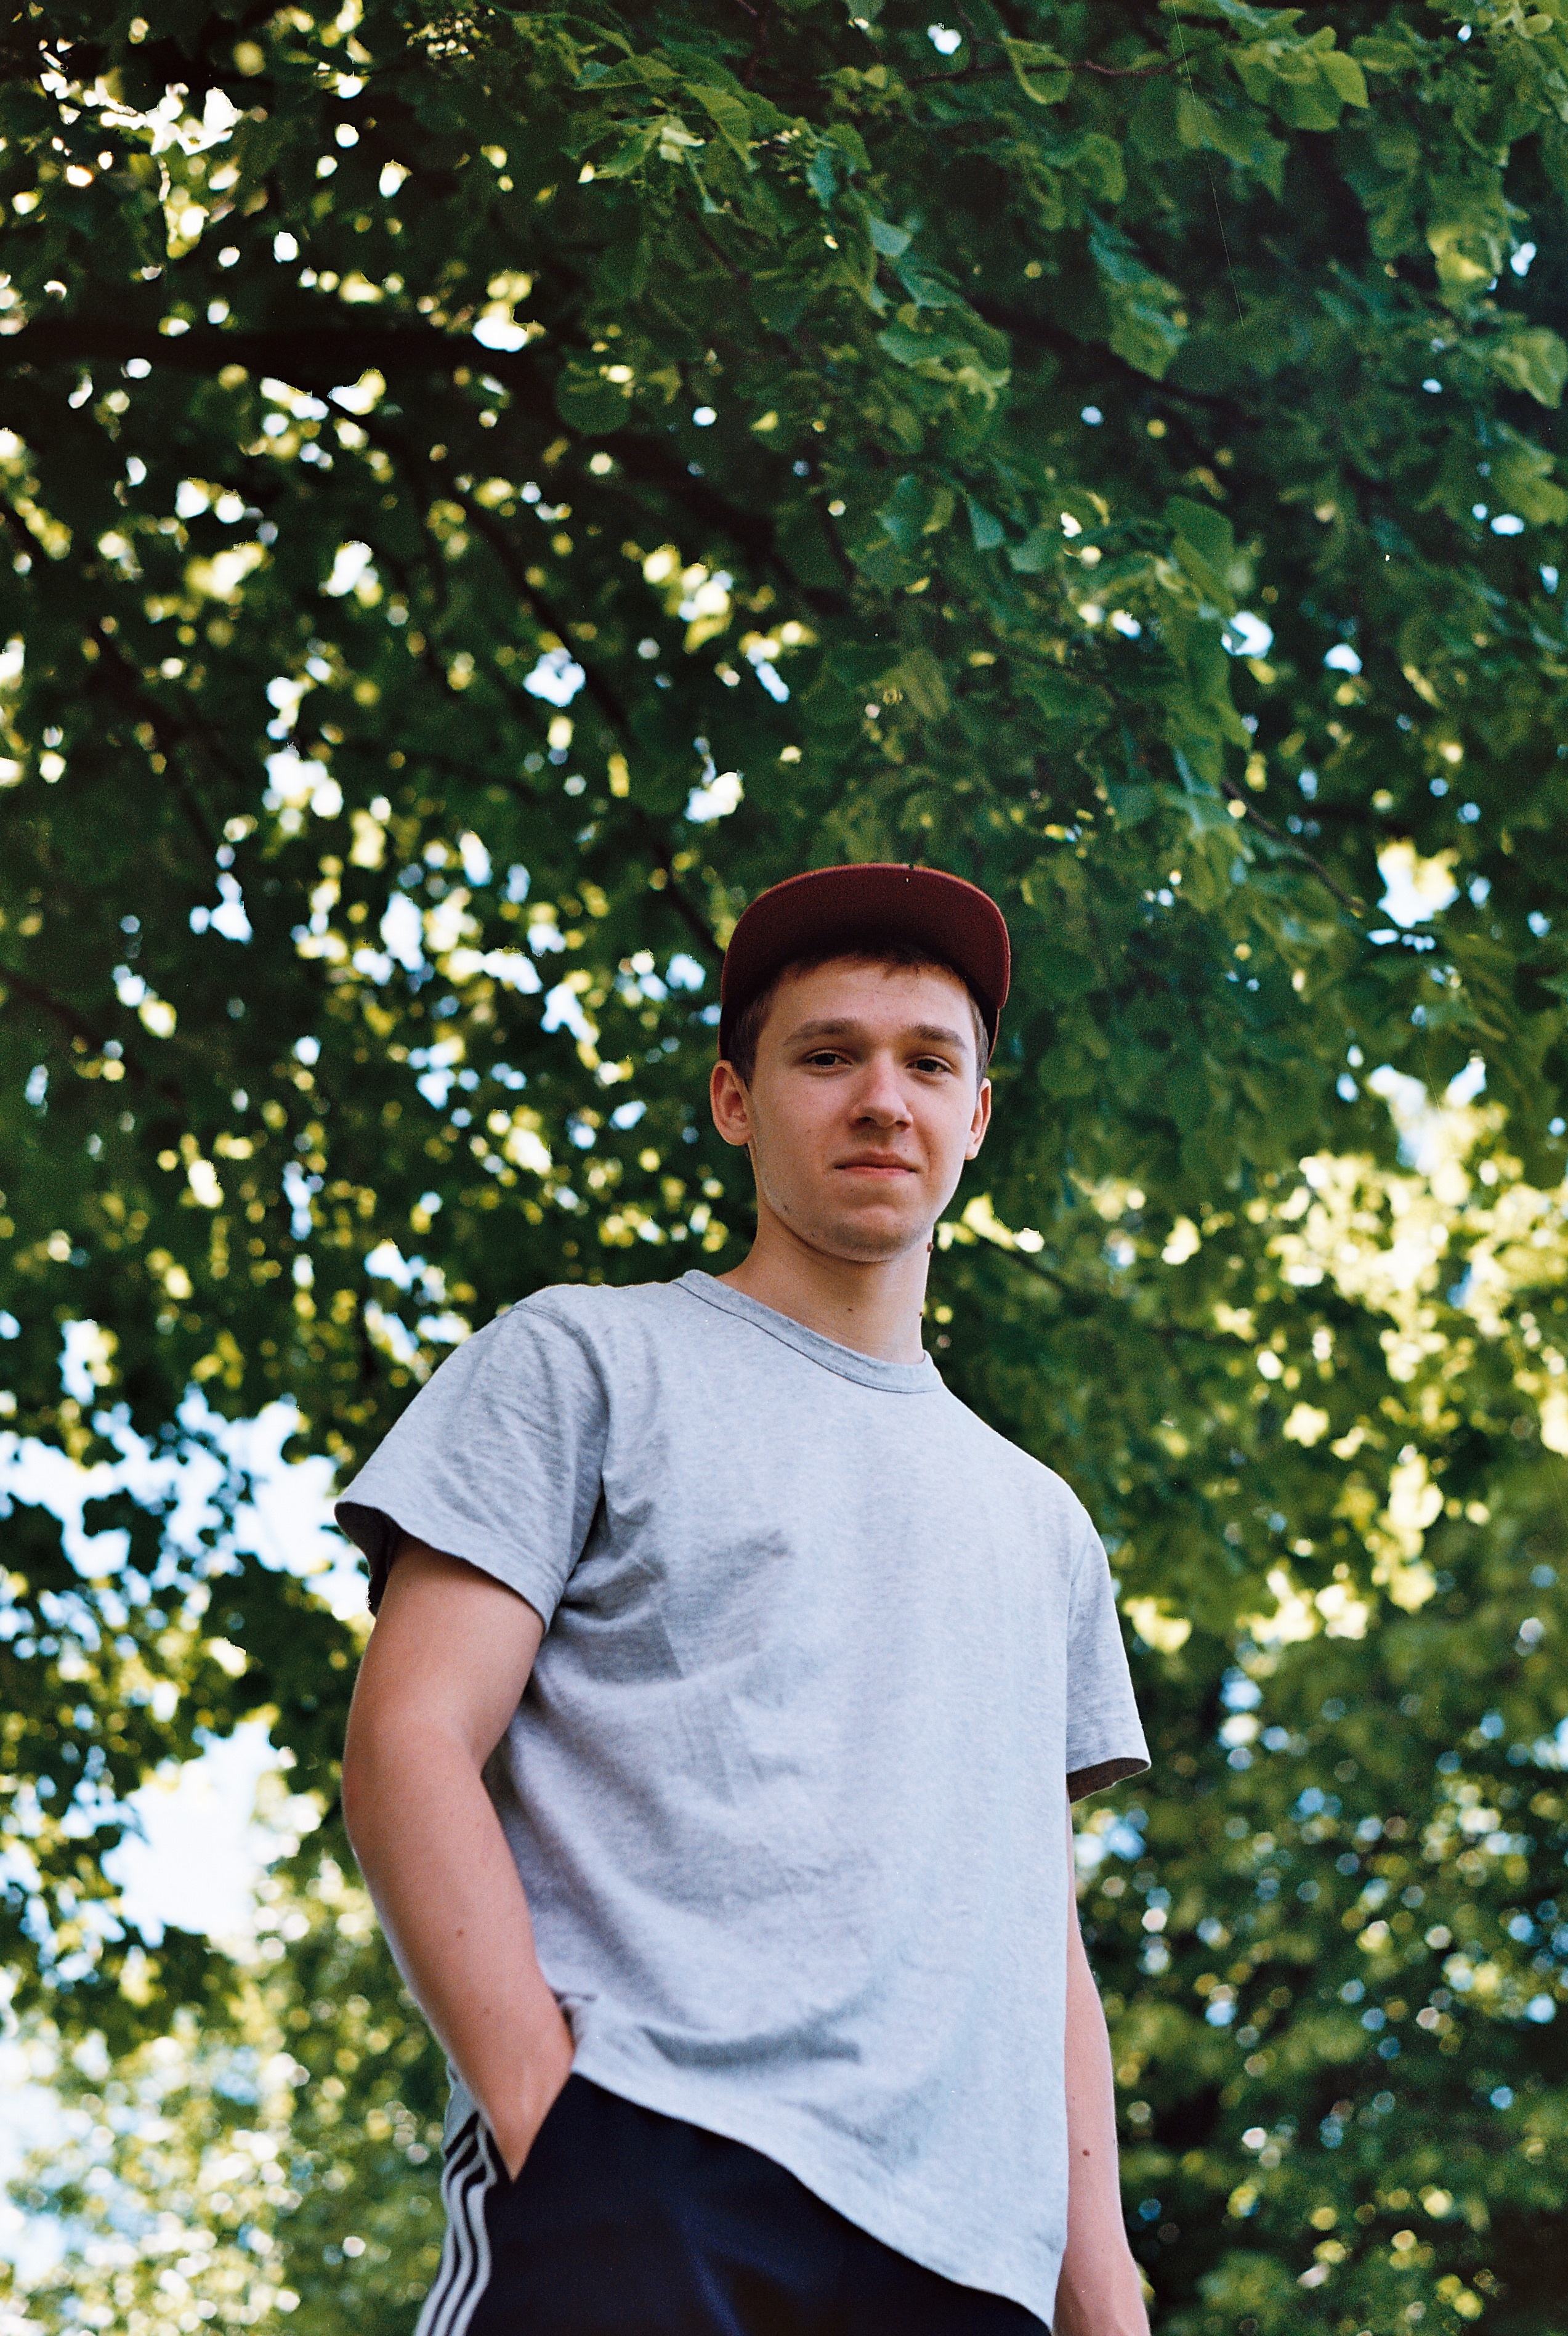
man, tree, person, people, male, portrait, spring, green, jogging, portrait photography, human action